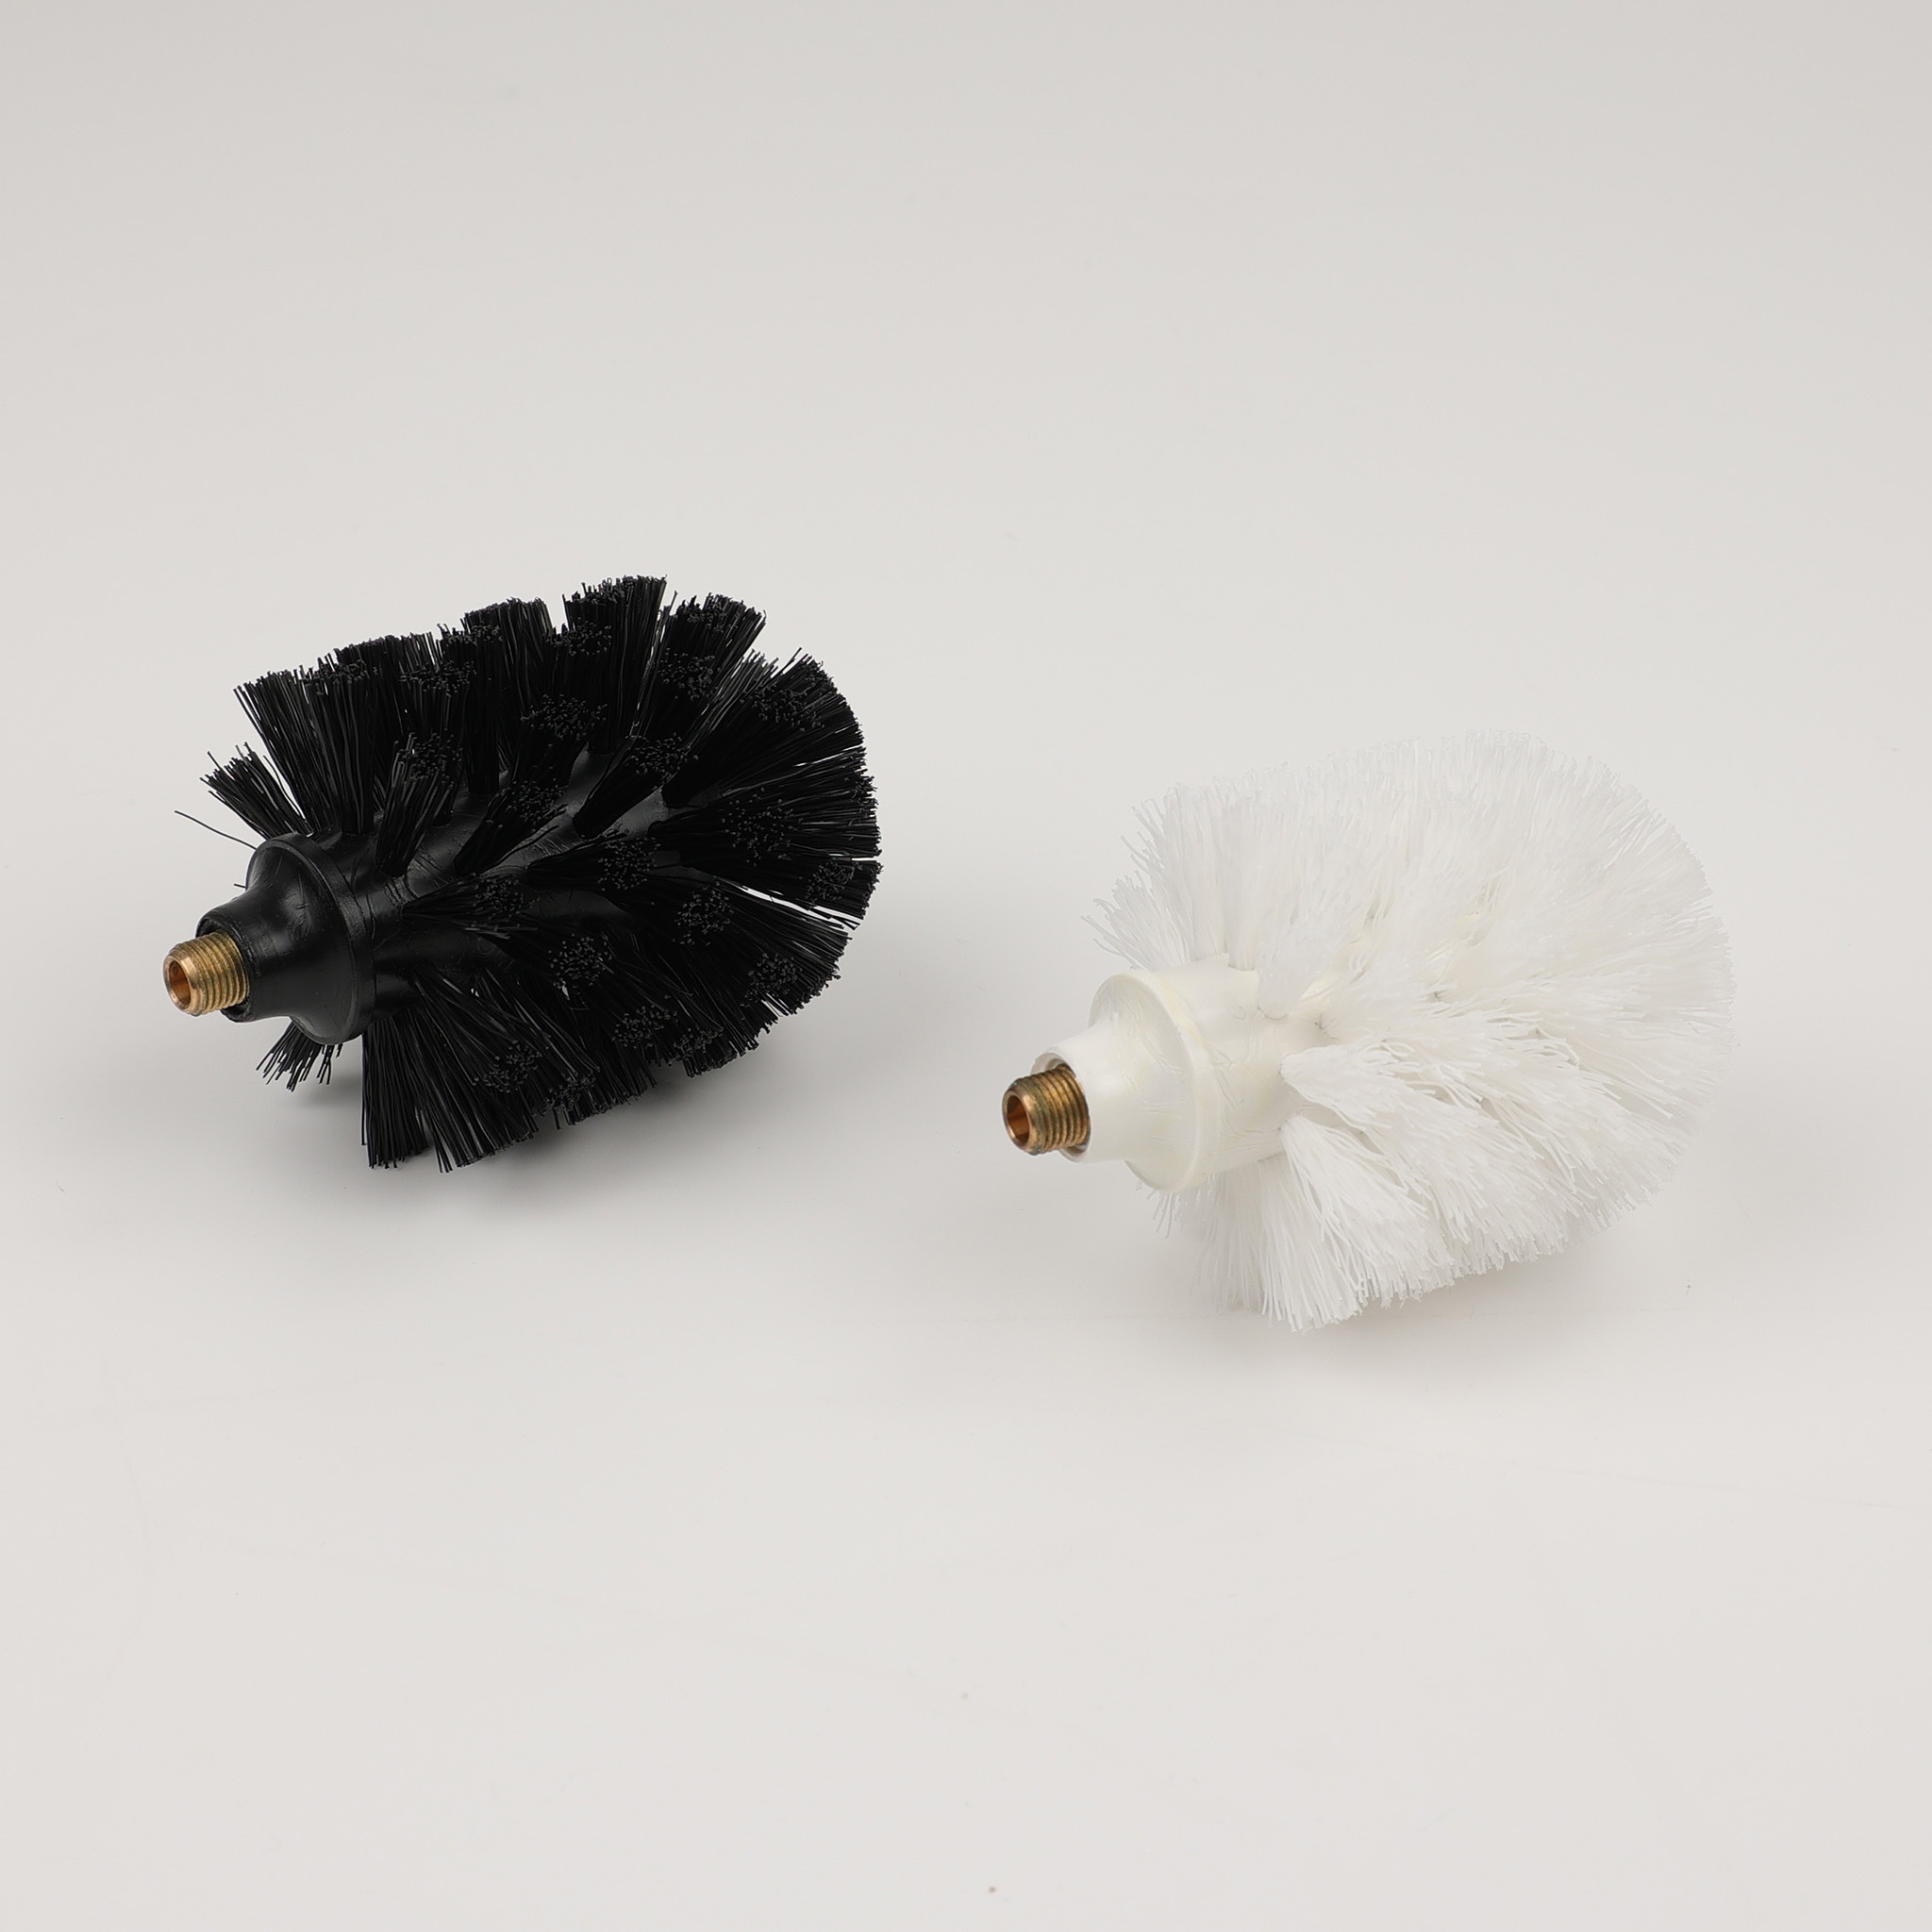
Windisch Ersatzbürste - 13601 - 2 Stk.
Toilettenbürstenkopf als Ersatzbürste für Windisch Bürsten. 2 Stück im Set. 13601
Brand: WINDISCH
Category: Home & Garden > Bathroom Accessories > Toilet Brush Replacement Heads